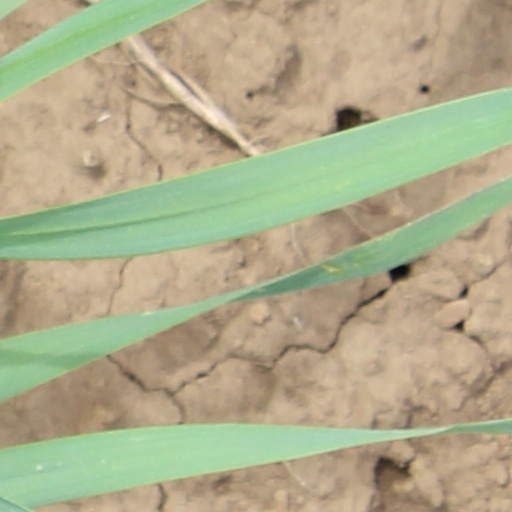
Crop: wheat